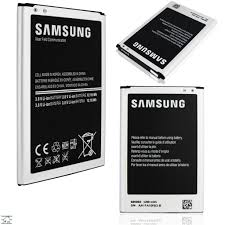
Waste category: battery